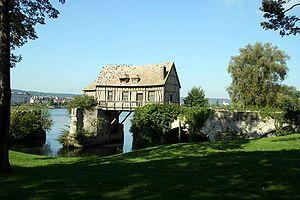
Le Vieux Moulin est un ancien moulin à eau, devenu emblématique de la ville de Vernon dans l'Eure, en bordure de la rive droite de la Seine.
Cet article recense les ponts bâtis en Europe. Un pont bâti est un pont sur lequel sont érigées une ou plusieurs structures, en plus de sa fonction de support à une voie de communication.
Vernon est une commune française située dans le département de l'Eure en région Normandie. Elle se trouve au carrefour des routes d'Évreux à Beauvais et de Paris à Rouen par la vallée de la Seine. Sa devise est Vernon semper viret, « Vernon toujours vert ».
Cette liste de ponts de France présente une liste de ponts remarquables de France, tant par leurs caractéristiques dimensionnelles, que par leur intérêt architectural ou historique.